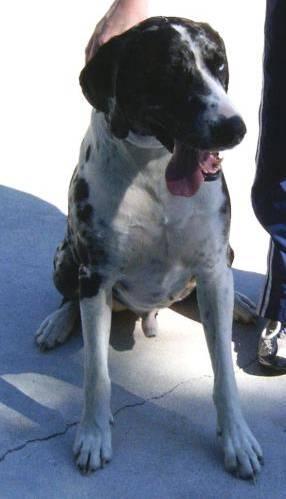
dog